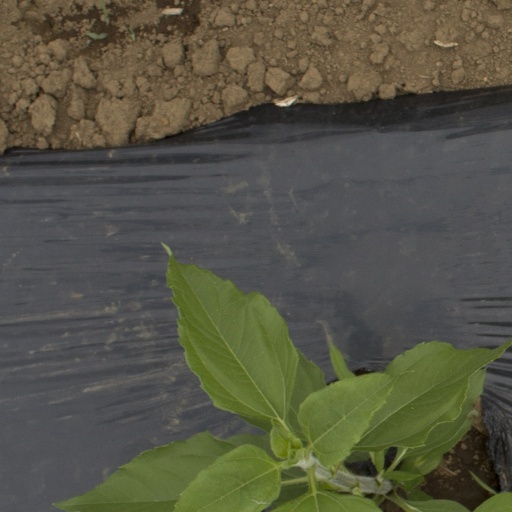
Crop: Jerusalem artichoke